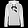
Label: Pullover